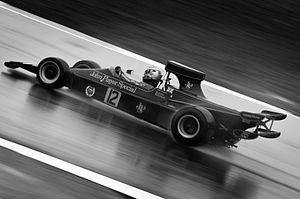
Champion du monde est le vingt-sixième tome de la série Michel Vaillant. Suite de l'album Des filles et des moteurs, il a pour thème principal la conquête du titre de champion du monde de Formule 1.